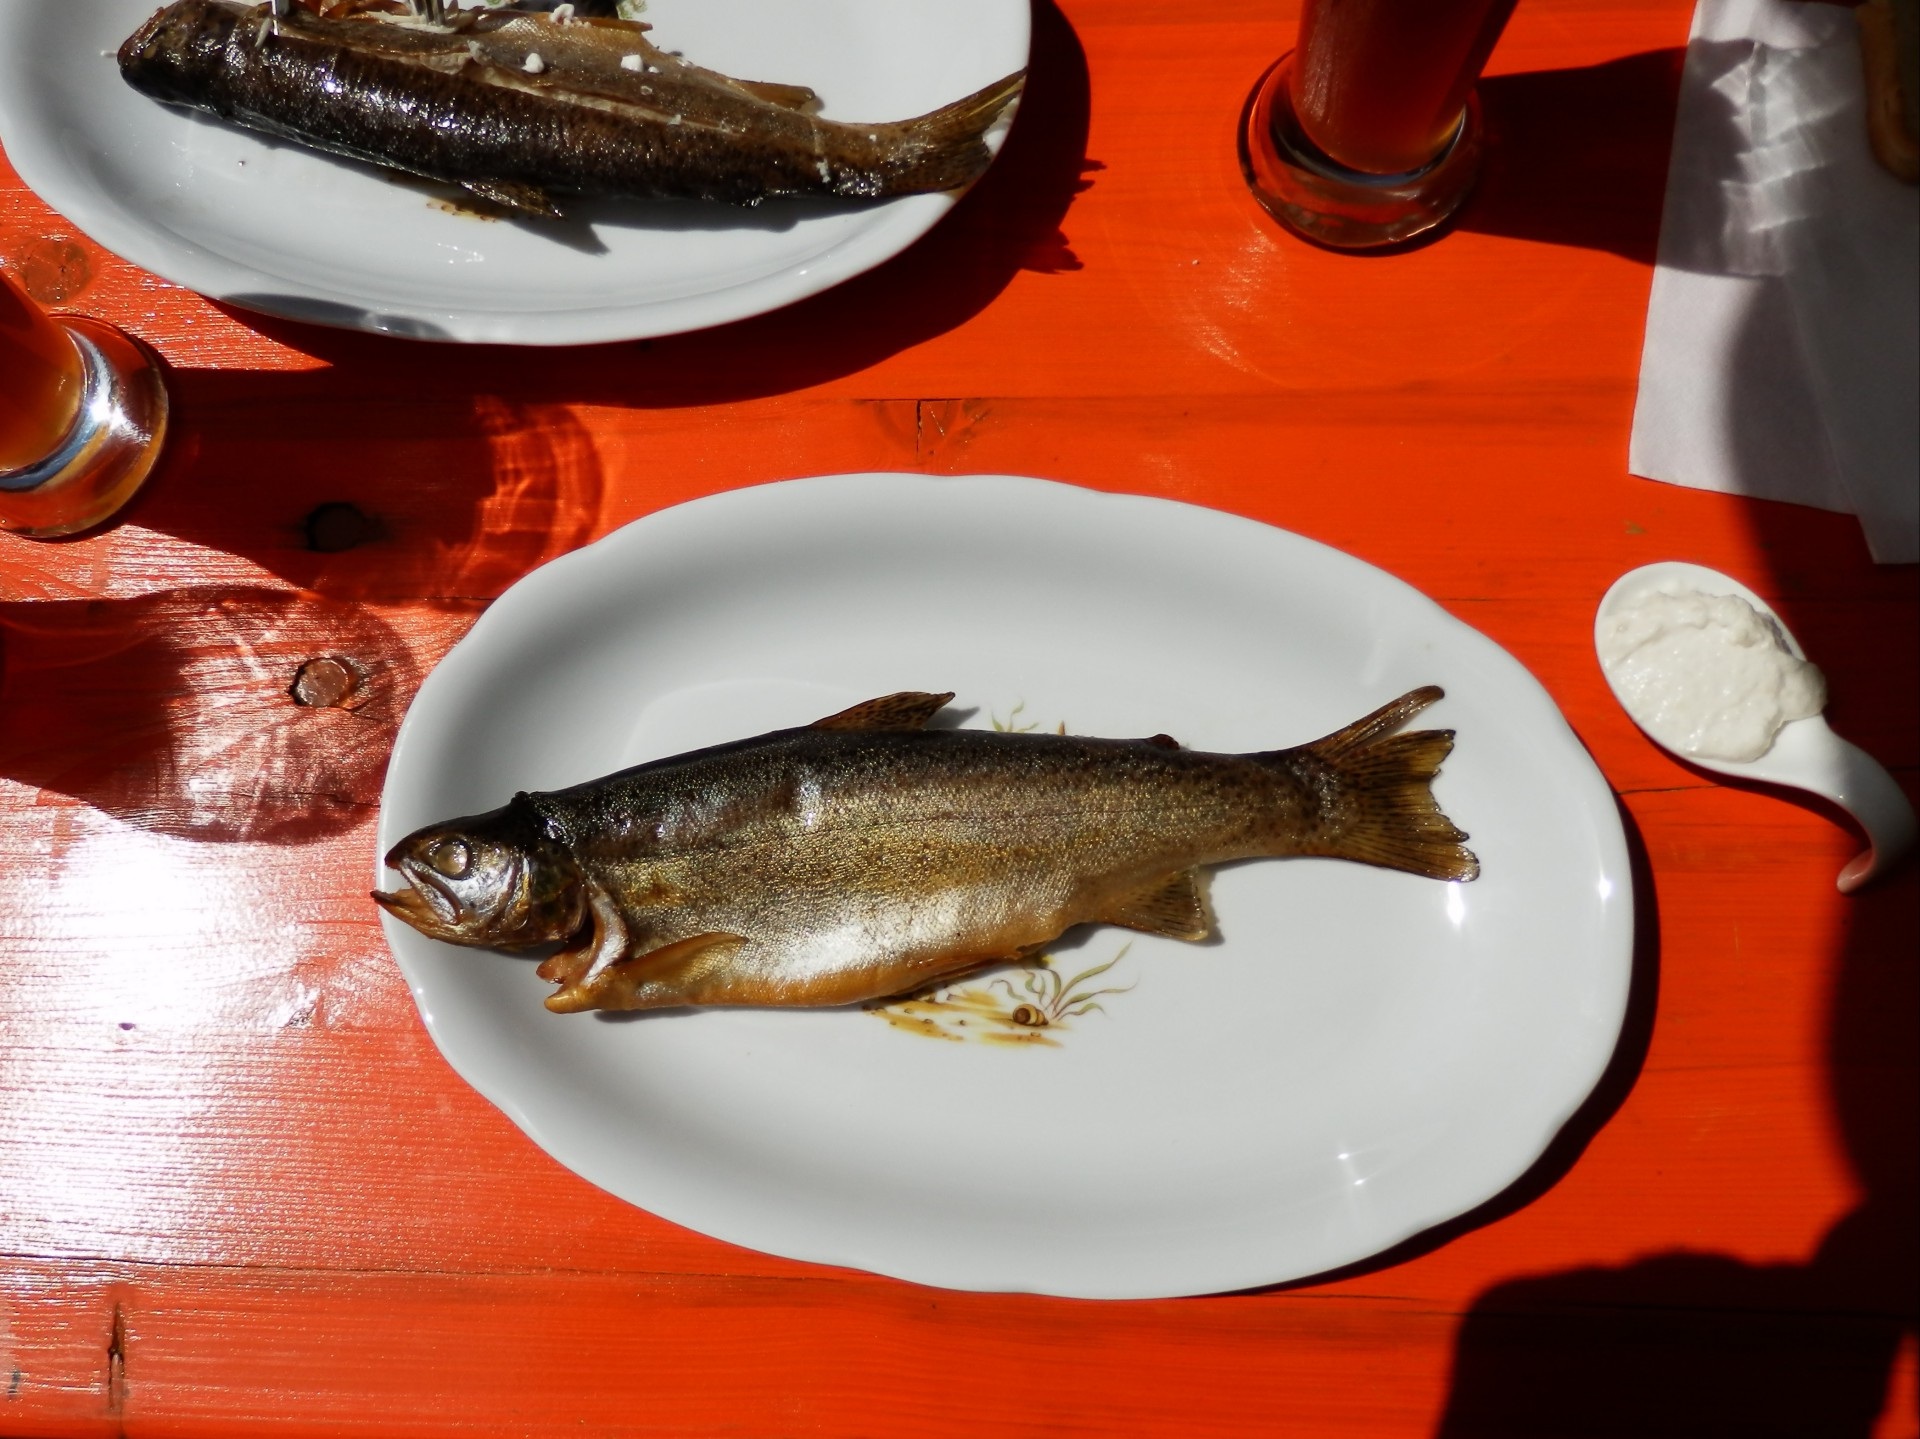
food, plate, amphibian, fish, trout, smoked, sat, smoked fish, smoked trout